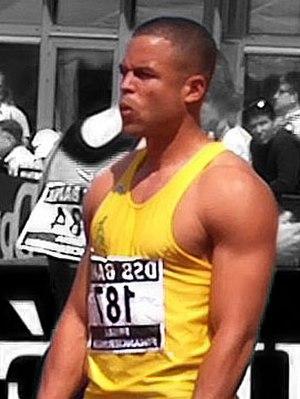
Caimin Douglas est un athlète néerlandais, spécialiste du sprint.